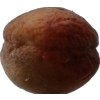
Label: peach